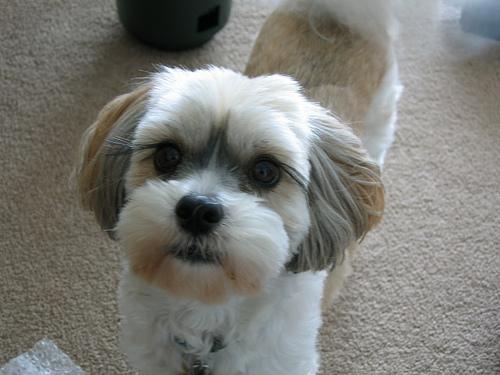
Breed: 215-n000038-Lhasa